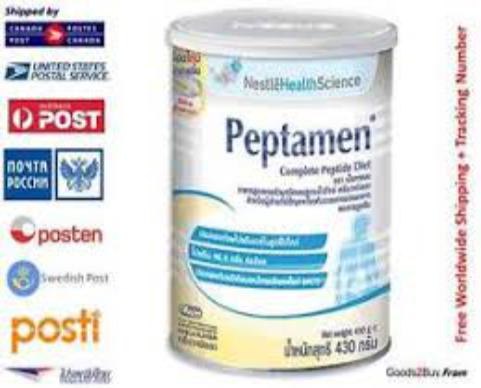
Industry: Food